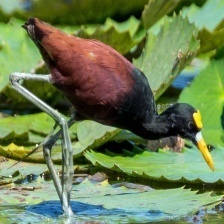
Species: NORTHERN JACANA
Scientific name: JACANA SPINOSA